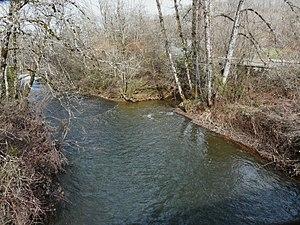
Le confluent du ruisseau le Dalon (qui vient de la droite) avec l'Auvézère, au lieu-dit les Montagnes, à côté du pont de Guimalet, en limite des communes d'Anlhiac (à gauche de la photo) et de Génis (à droite), Dordogne, France
Le Dalon est un ruisseau français des départements de la Corrèze et de la Dordogne, en région Nouvelle-Aquitaine. C'est un affluent de l'Auvézère et un sous-affluent de l'Isle.